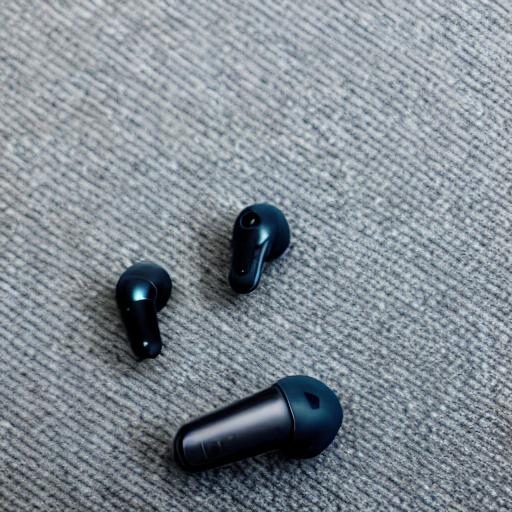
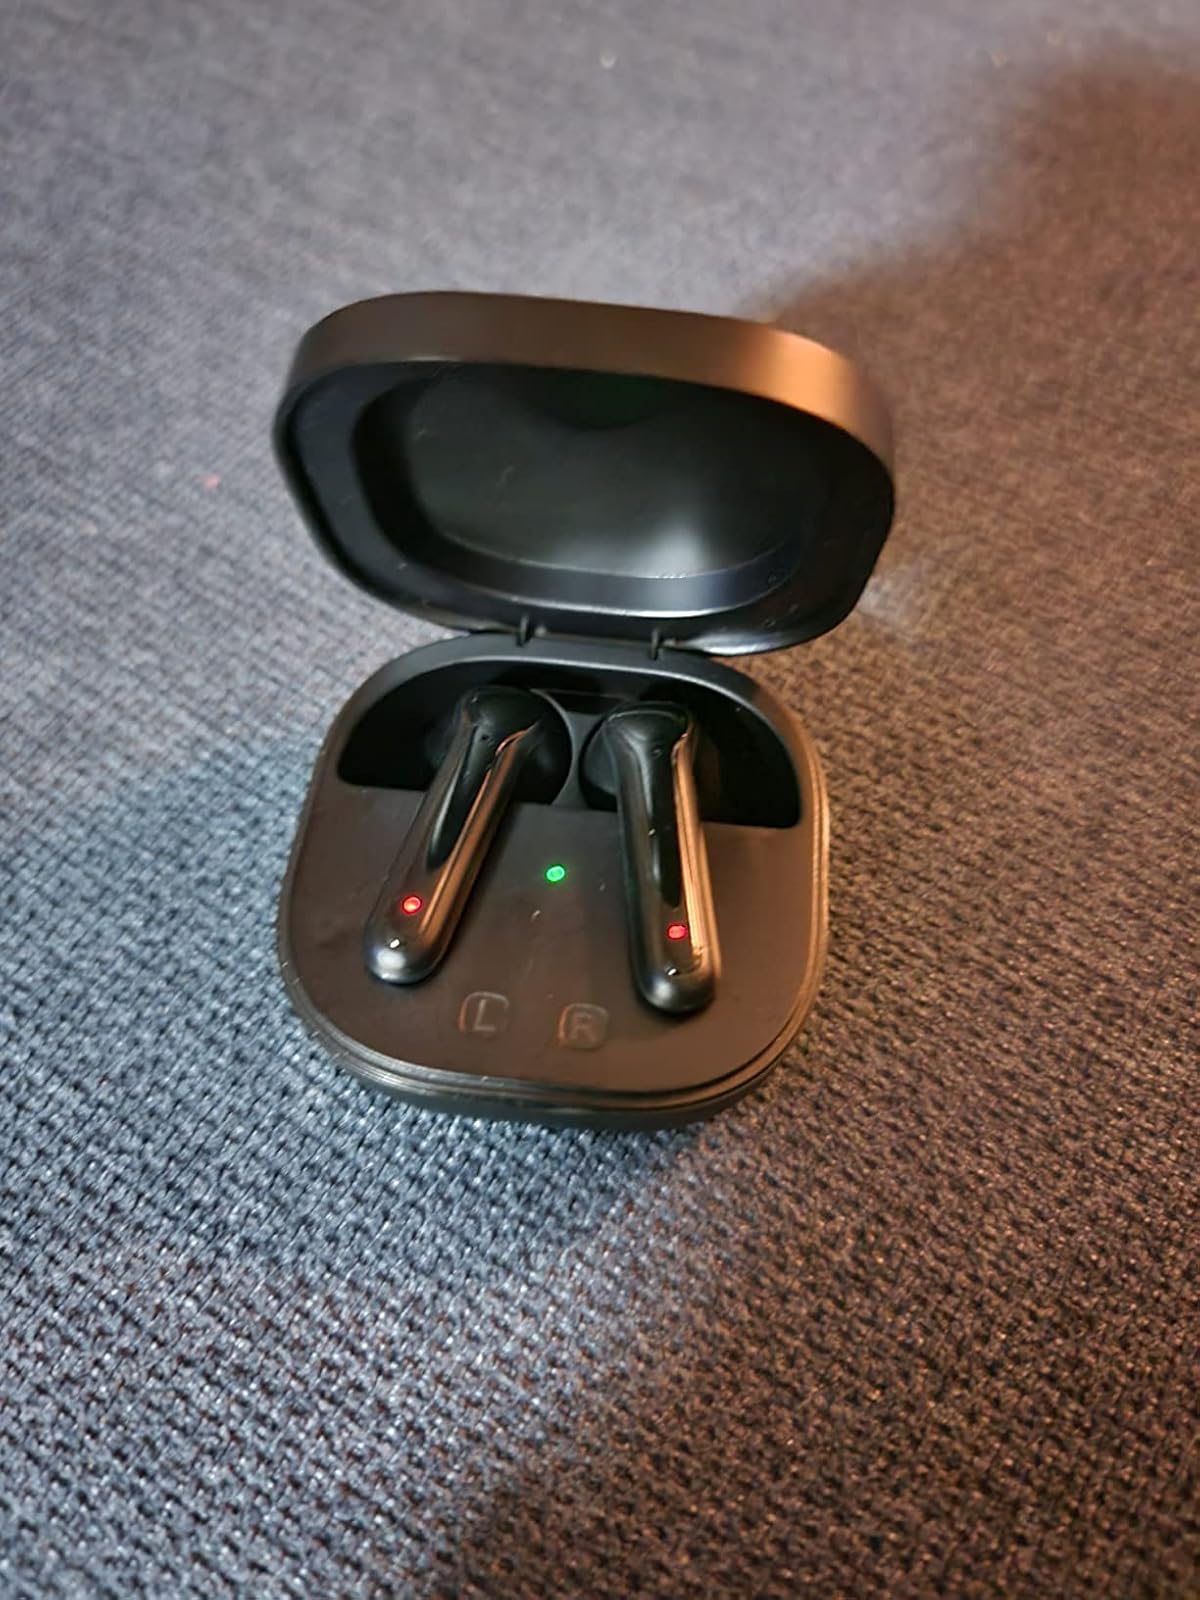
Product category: earbuds
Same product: no